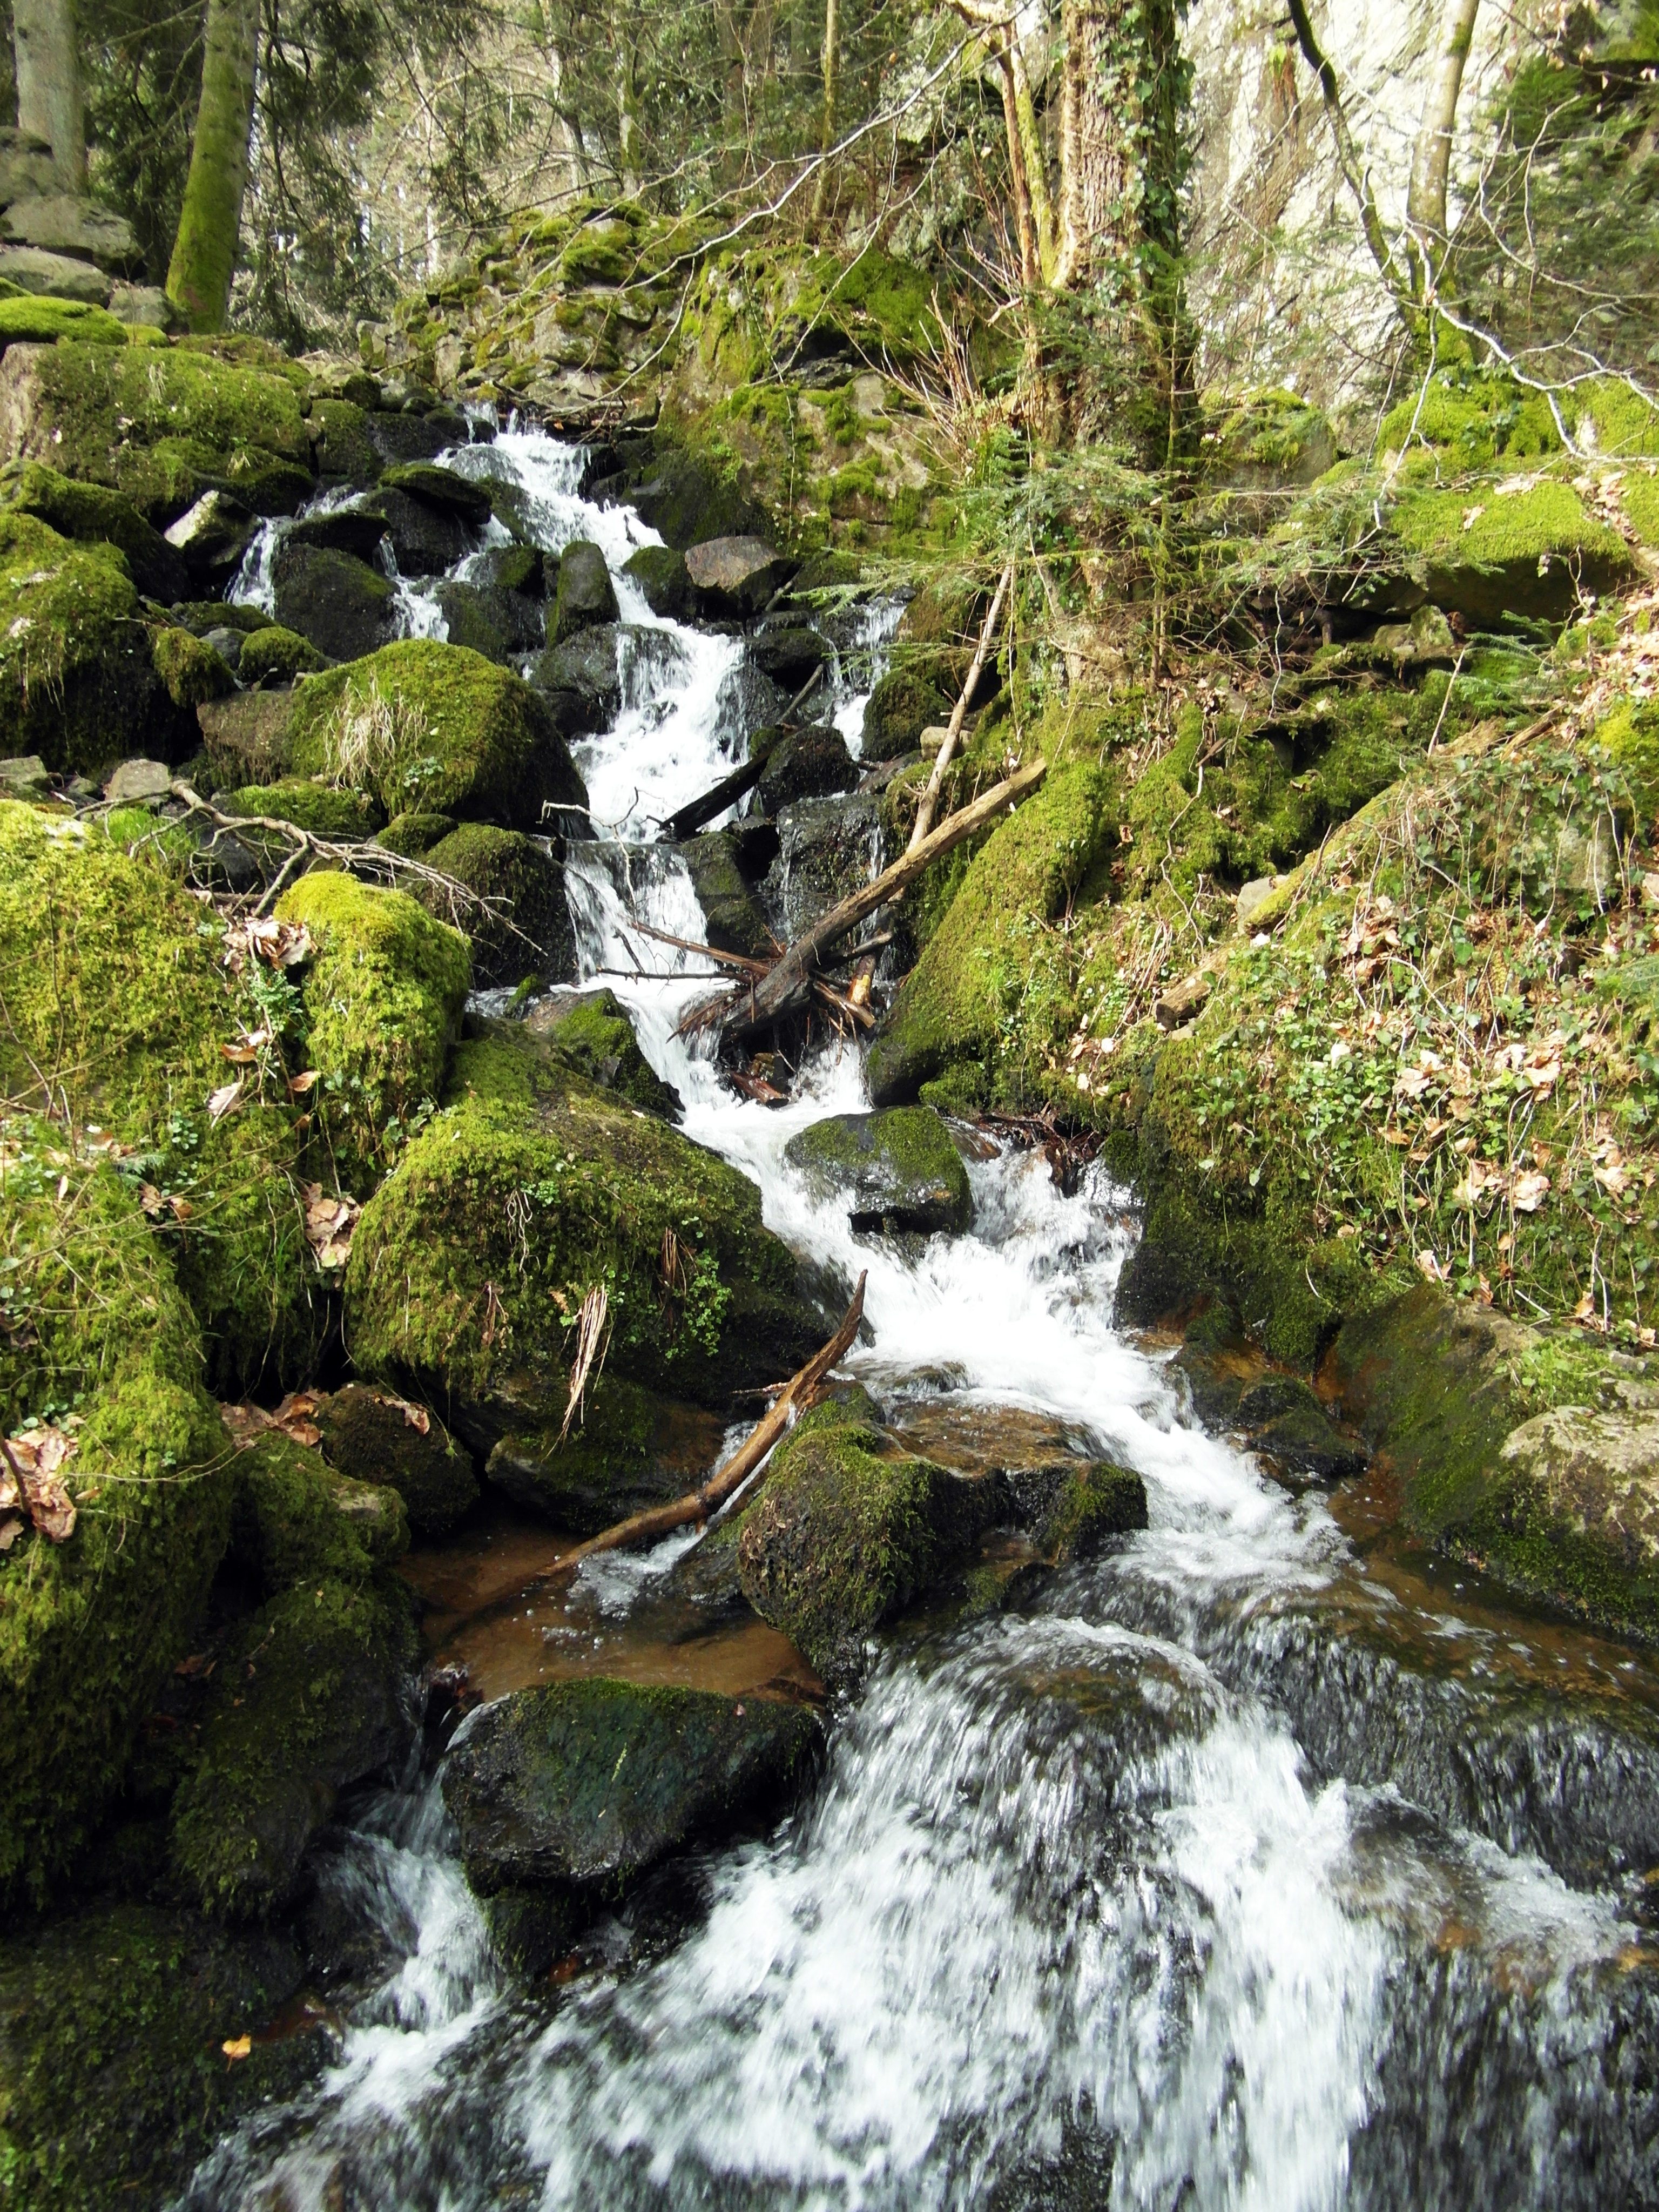
tree, water, nature, forest, rock, waterfall, creek, wilderness, leaf, river, valley, stream, autumn, rapid, body of water, rainforest, ravine, wasserfall, woodland, water feature, watercourse, black forest, landform, geographical feature, wieladingen, murg valley, high rhine